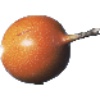
Label: granadilla